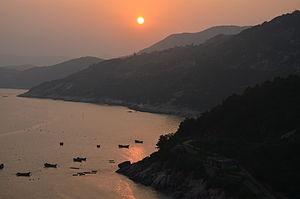
Le xian de Xiapu est un district administratif de la province du Fujian en Chine. Il est placé sous la juridiction de la ville-préfecture de Ningde.